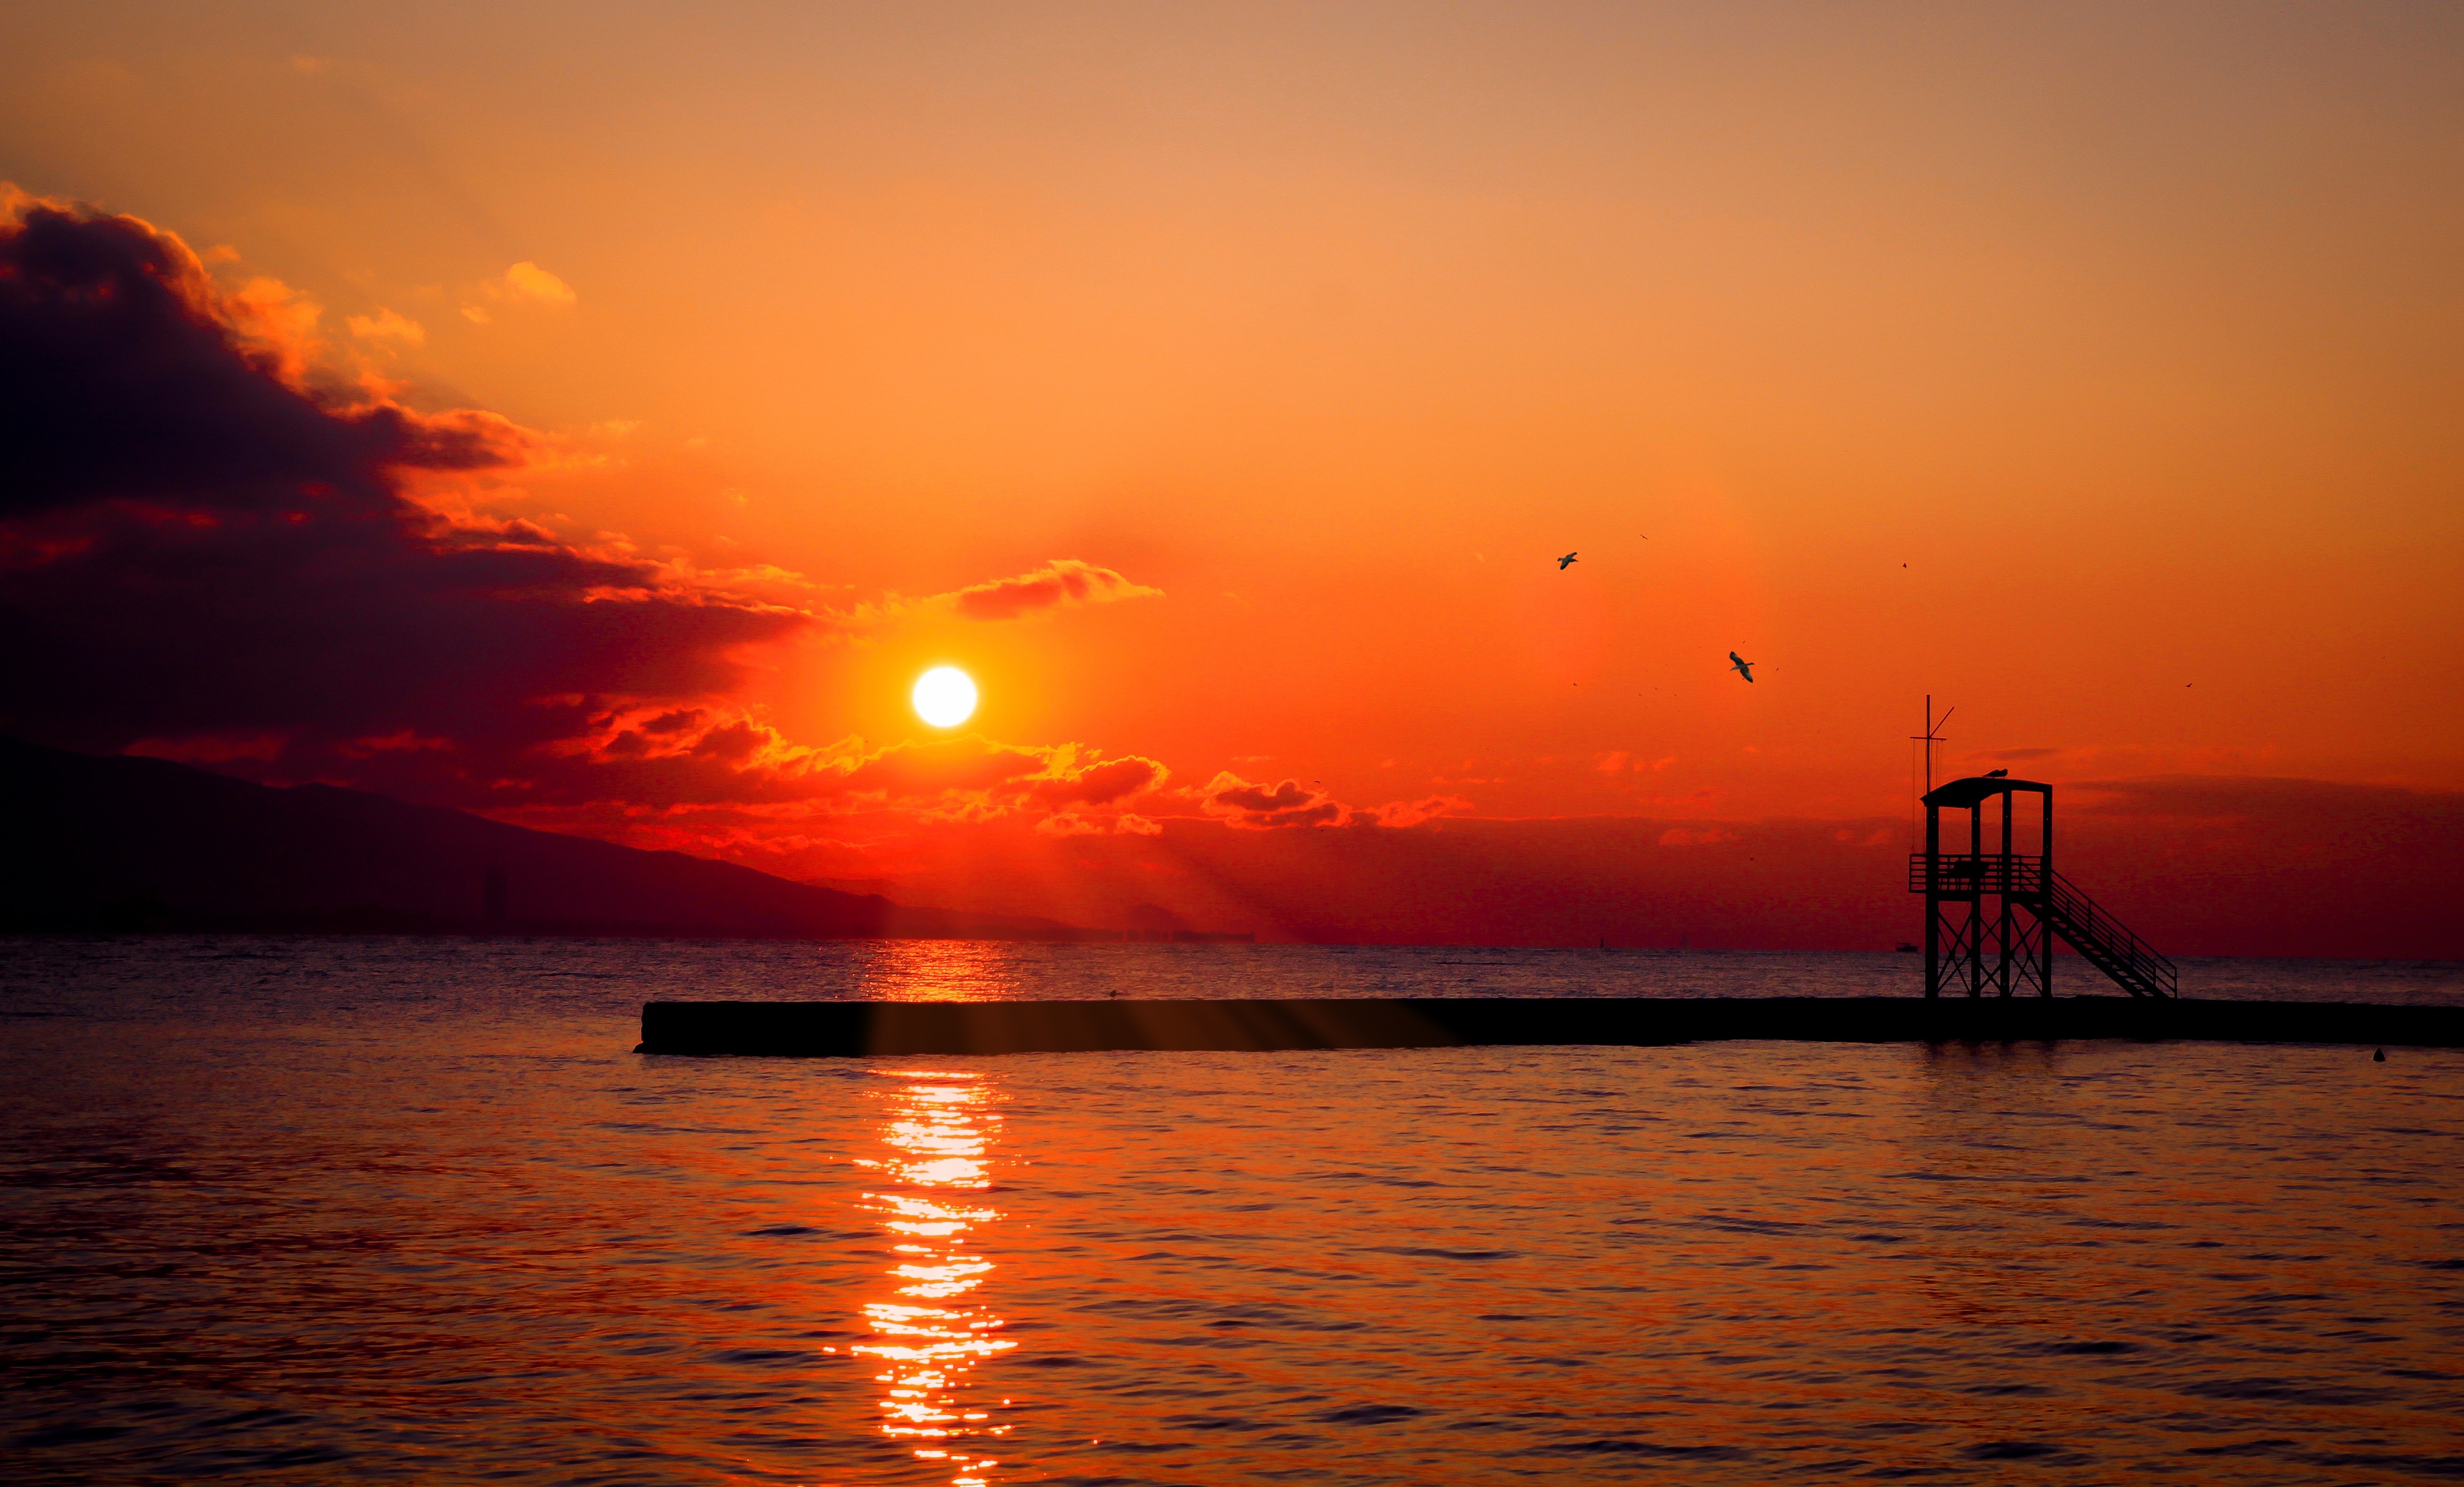
sea, water, nature, ocean, horizon, sky, sun, sunrise, sunset, sunlight, morning, view, dawn, summer, dusk, evening, reflection, red, afterglow, sunset beach, red sky at morning